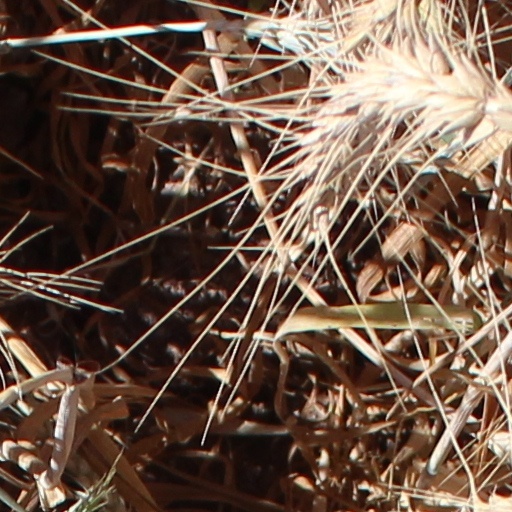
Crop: wheat